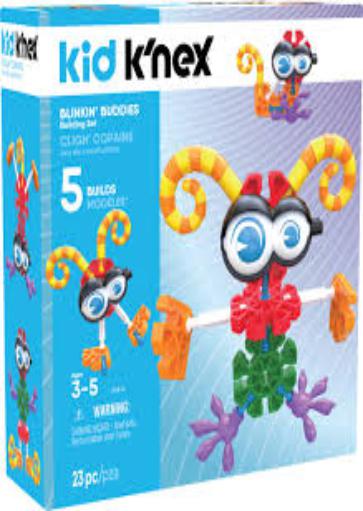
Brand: k'nex
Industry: Electronic